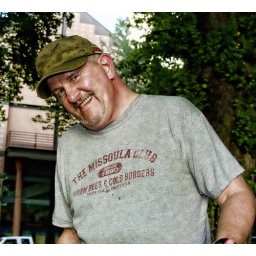
hot, sizzling hot. and dirty. portland wooden boat show and other things. photo by my wife.